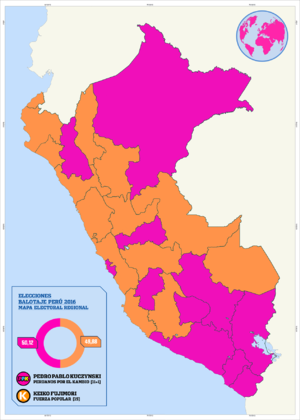
Les élections générales péruviennes de 2016 ont lieu le 10 avril 2016 et le 5 juin 2016, pour désigner le président de la République et ses vice-présidents, ainsi que les 130 députés au Congrès de la République pour la période 2016-2021. Le président sortant, Ollanta Humala, ne peut pas se présenter à sa propre succession à cause de la constitution péruvienne qui interdit d'effectuer deux mandats successifs.